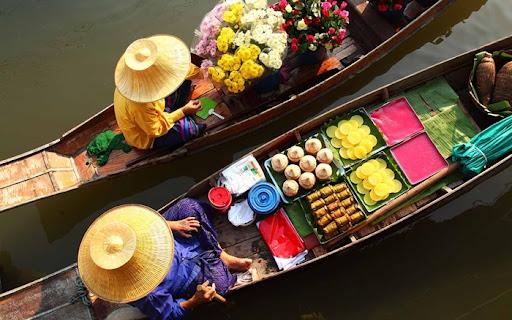
có hai con thuyền chở hàng xuất hiện ở trên đường